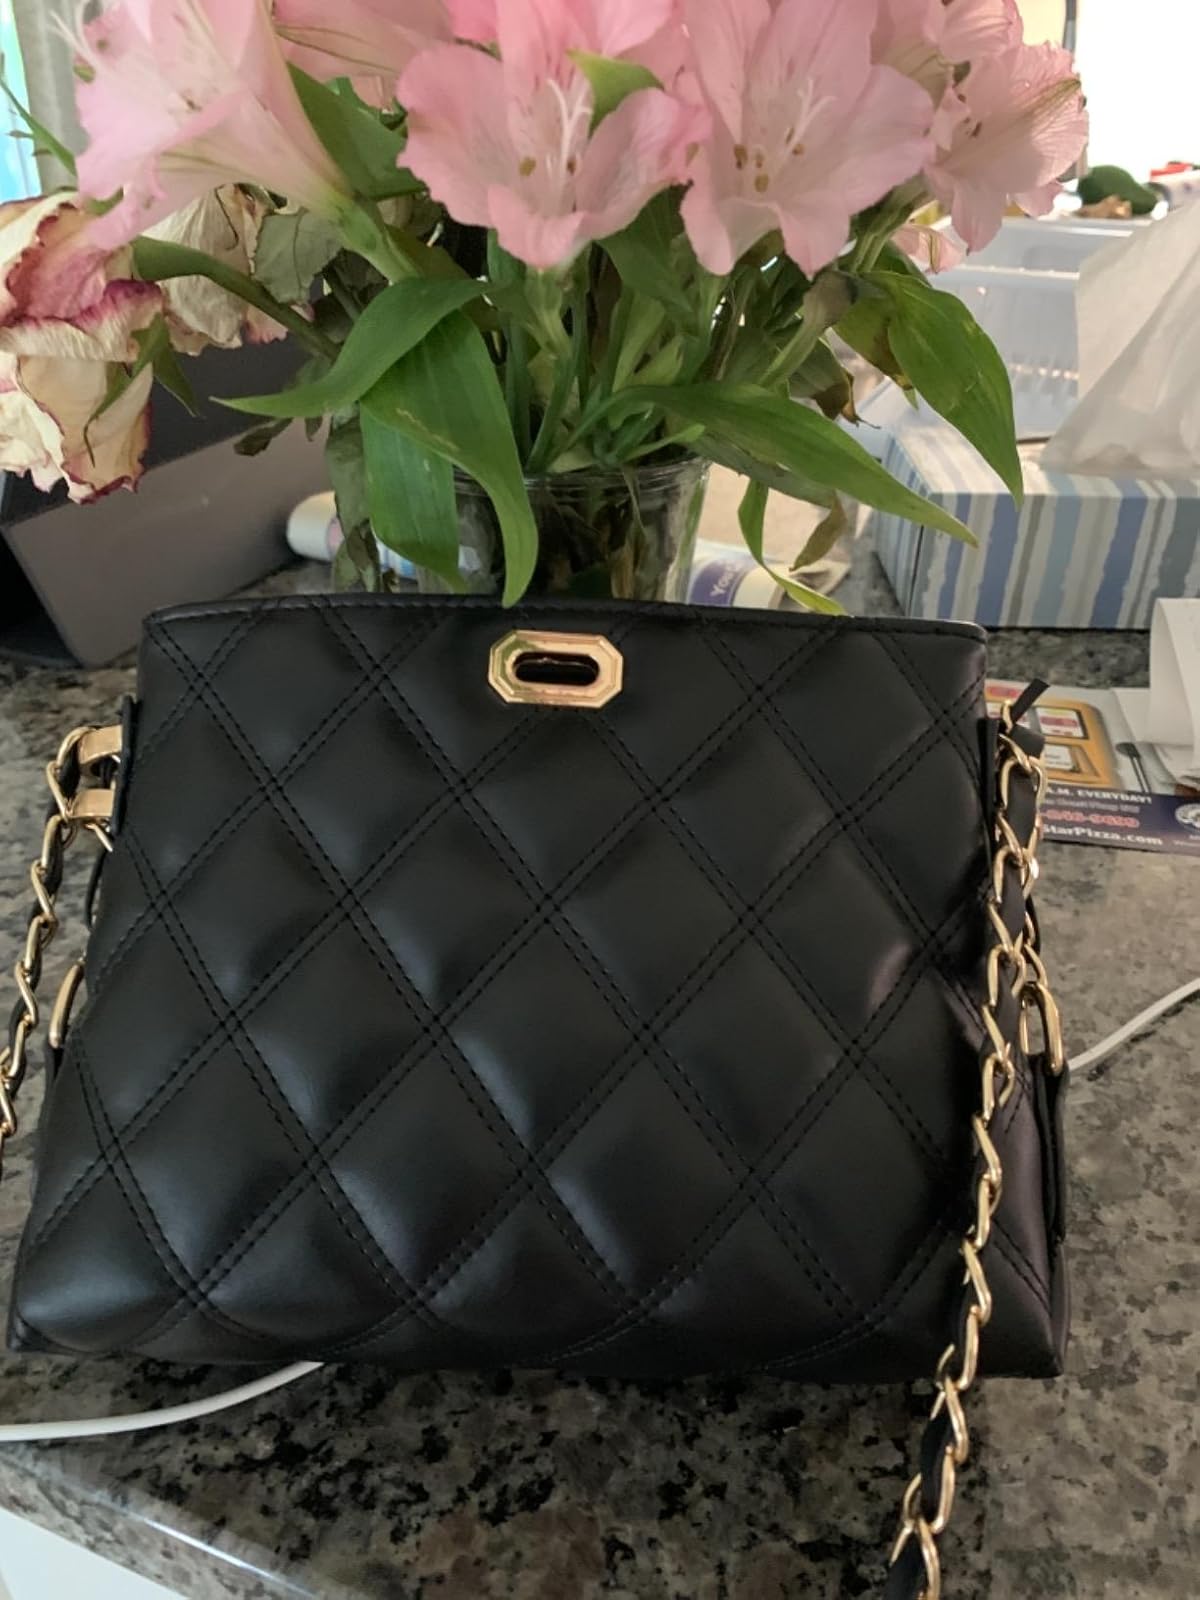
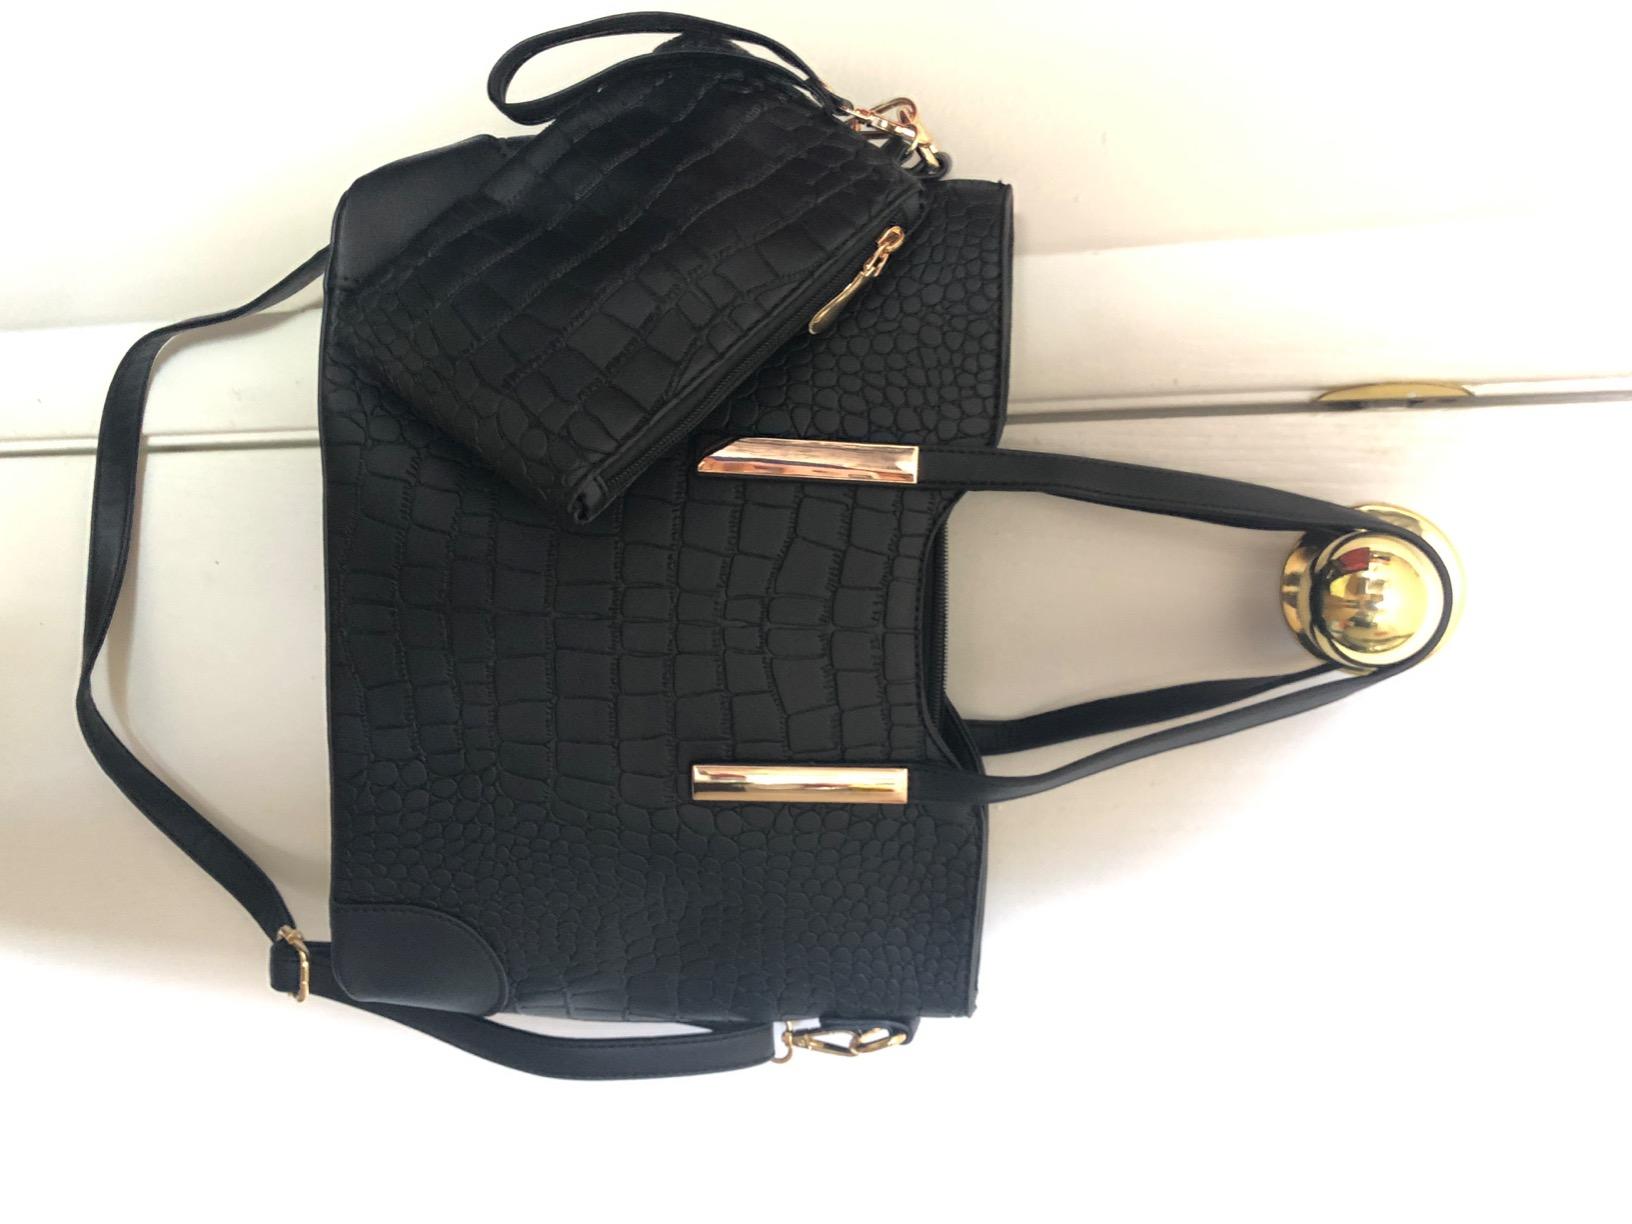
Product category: accessories_handbag
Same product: no